John Hoyle (died 1692)

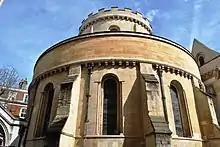
The Temple Church is a late 12th-century church in the City of London located between Fleet Street and the River Thames, built by the Knights Templar as their English headquarters.

John Hoyle (died 1692) was a bisexual lawyer in London and a lover of the writer Aphra Behn. Behn's relationship with Hoyle was the "dominating one" in her life.